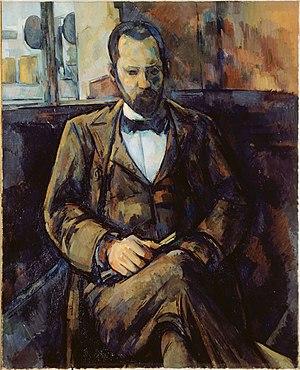
Le Petit Palais, construit à l'occasion de l'Exposition universelle de 1900 par l'architecte Charles Girault, abrite le musée des Beaux-Arts de la ville de Paris. Il est situé à Paris 8ᵉ, avenue Winston-Churchill, face au Grand Palais.